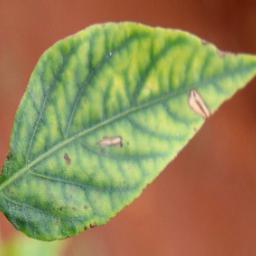
Label: nutritional